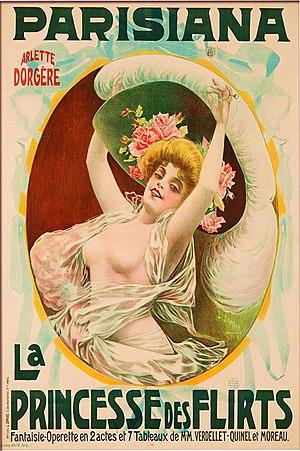
Arlette Dorgère interprète le rôle principal dans, La Princesse des Flirts, au cabaret Le Parisiana à Paris en 1906, une fantaisie-opérette à grand spectacle de Verdellet, Ouinel et Henri Moreau.
Le Parisiana est une salle de spectacle située sur les grands boulevards de Paris.
La Belle Époque est un chrononyme rétrospectif désignant la période marquée par les progrès sociaux, économiques, technologiques et politiques, principalement en France et s'étendant de la fin du XIXᵉ siècle au début de la Première Guerre mondiale en 1914. Le terme correspond pour les Britanniques à la fin de l'époque victorienne et à l'époque édouardienne ; pour les Allemands, c'est le wilhelminisme. L'expression française est comprise et utilisée dans la plupart des pays européens.